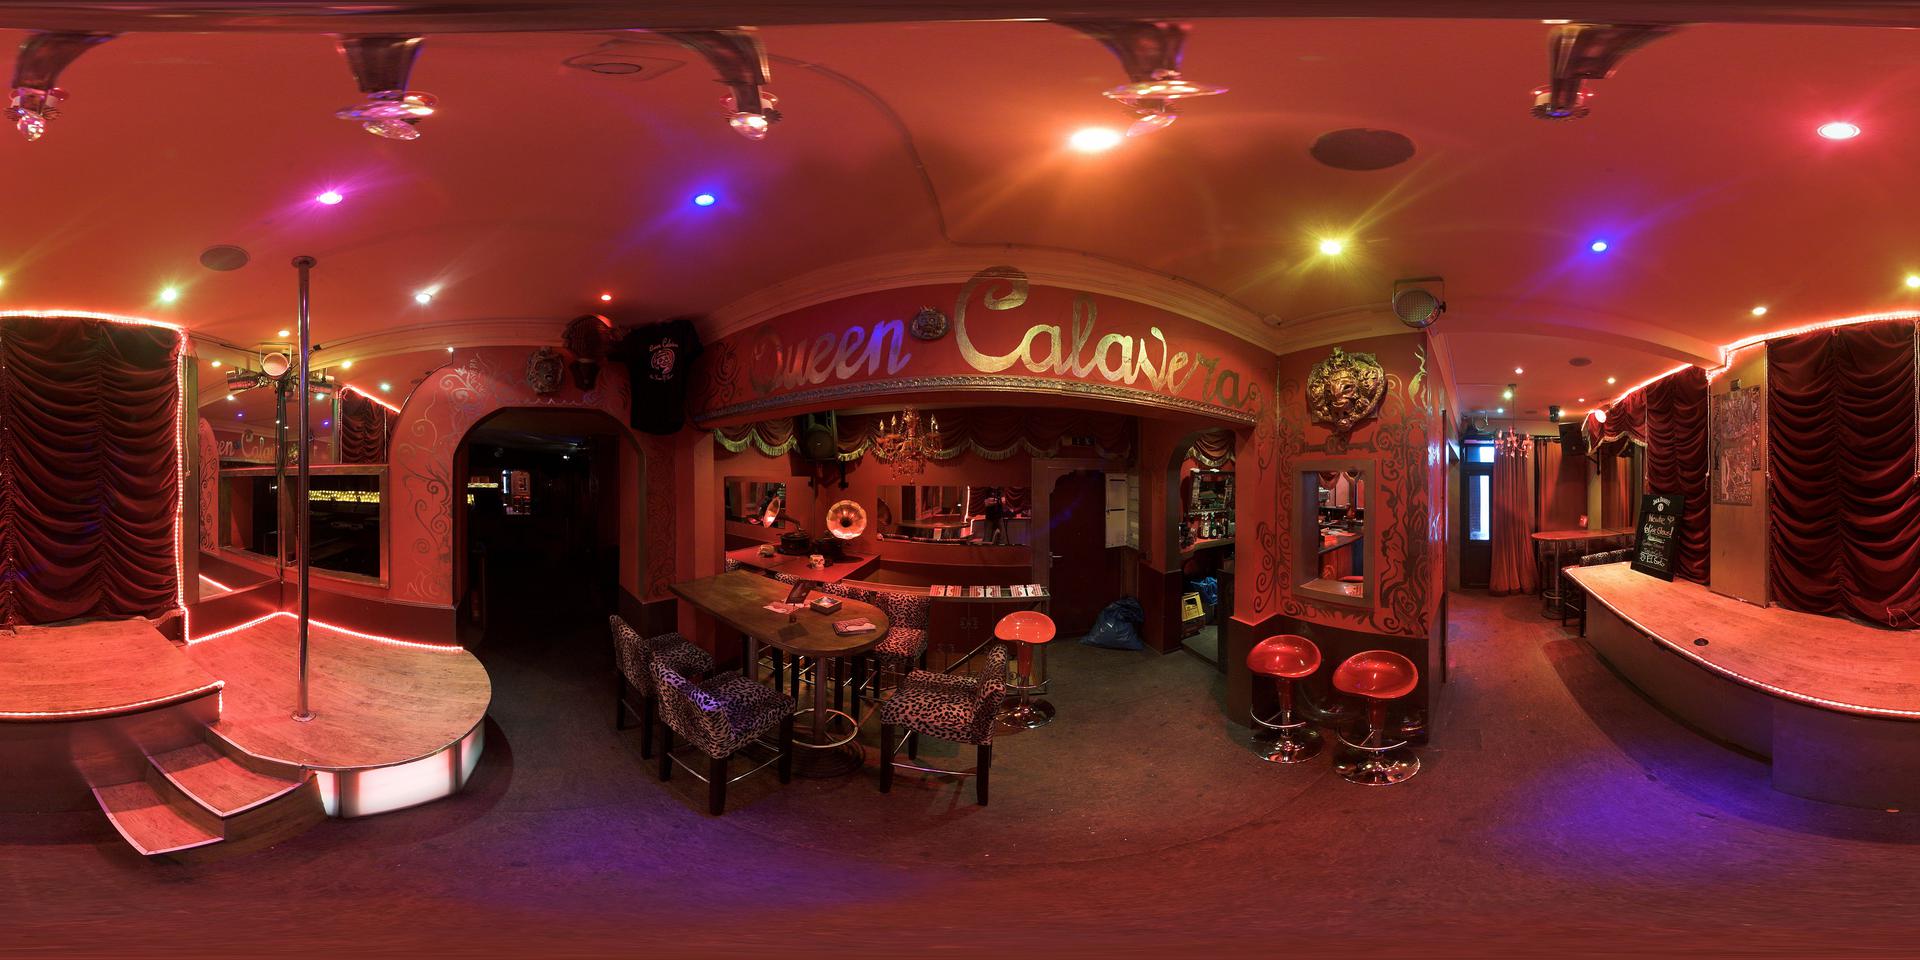
Referred object: Gramophone next to the mirror

Referred object: the gold decorative wall mask

Referred object: the red bar stool opposite the central wooden table